RAF Locking

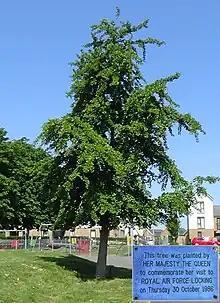
Tree planted by HM Queen Elizabeth in 1986

Twenty five members of the Royal Air Force Apprentice Association (RAFLAA) and their wives together with 45 other guests assembled at 2pm on Wednesday 18 July 2018 to witness the dedication of the RAFLAA Monument. The monument commemorates the training of over 5,750 apprentices at RAF Locking during the period 1952 to 1976. Squadron Leader Richard Atkinson AFC RAF (Retd.) was the designer and driving force for the construction of the monument. He was an apprentice at RAF Locking from 1959 - 1961. In attendance were Air Commodore Martin Palmer RAF (Retd.) President of the Association, The Honourable Mayor of Weston-super-Mare, Squadron Leader John Clark (Retired) ex Flight Commander RAF Locking, the Chairman of Locking Parish Council, St Modwen Southwest Regional Director, St Modwen Senior Development Manager, representatives from Homes England, and the Branch Secretary of the Weston-Super-Mare Royal Air Force Association.